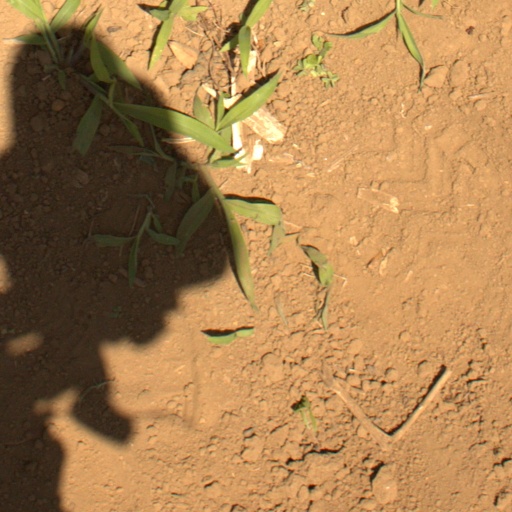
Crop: Jerusalem artichoke